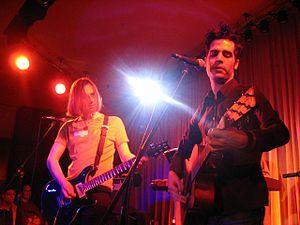
Blackfield est un groupe de rock alternatif britannique. Il est formé en 2001 par Steven Wilson et Aviv Geffen. Le groupe compte cinq albums studio, Blackfield, Blackfield II, Welcome to my DNA, Blackfield IV, et Blackfield V.